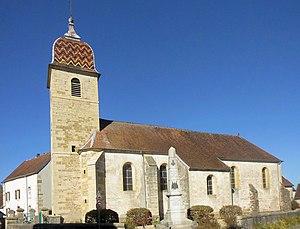
L'église Saint-Julien de Menoux